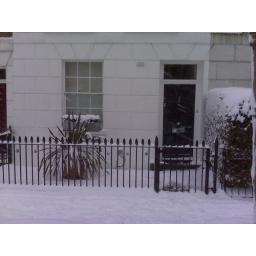
London snow: front door of house in Camden